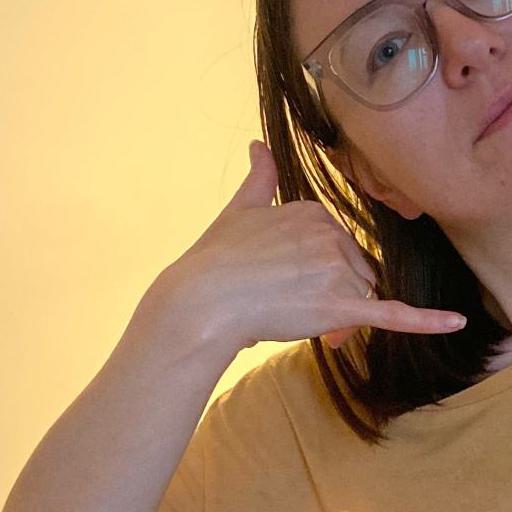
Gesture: call